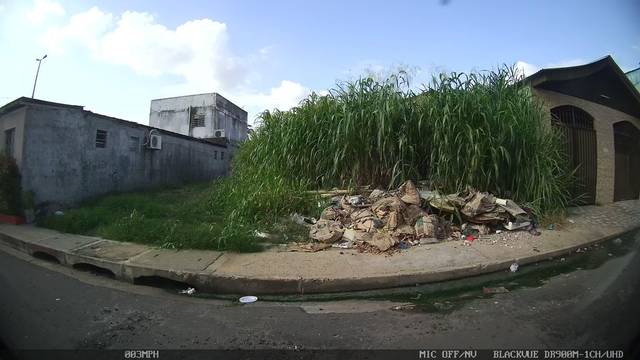
Region: Brazil
Coordinates: -3.078, -60.044